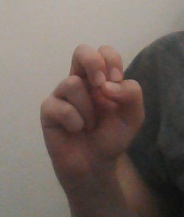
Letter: gaaf